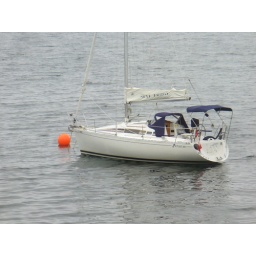
my 285 beneteau sail boat at mooring in front of cottage in East Chester